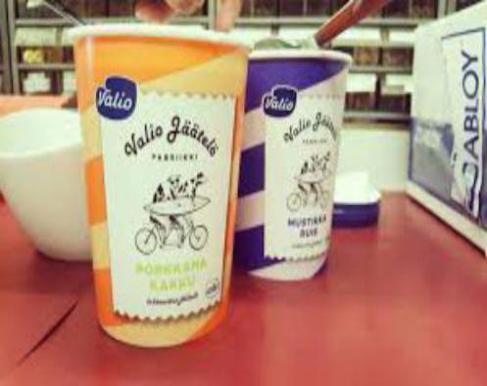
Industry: Food